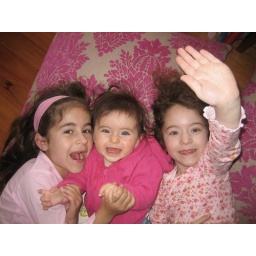
Pretty in pink - a house full of girls! Chloe, Daphne and Lucinda having a cuddle.